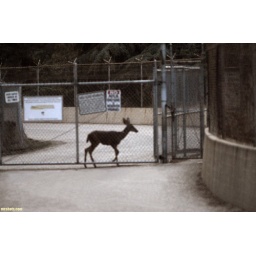
seen on the access road around lake hollywood